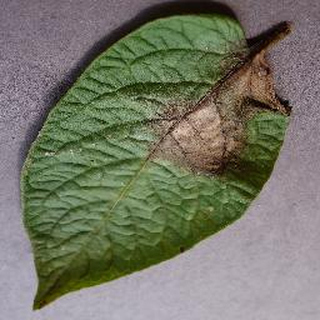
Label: potato_late_blight